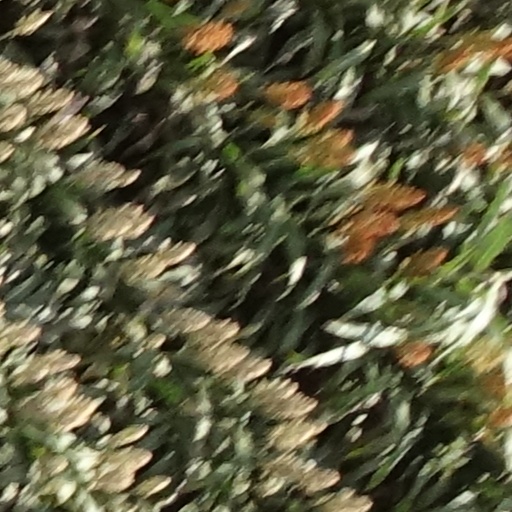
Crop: sorghum